Hum Dum

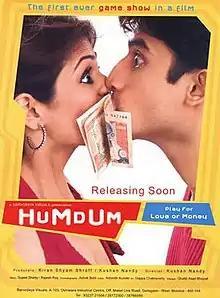
Theatrical release poster

Hum Dum is a 2005 Bollywood romantic-drama film directed by Kushan Nandy and produced by Kushan Nandy and Kiran Shroff under the banner of Sarvodaya Visuals. It features actors Romit Raj and Anjana in the lead roles. Sujeet–Rajesh scored the music for the film.